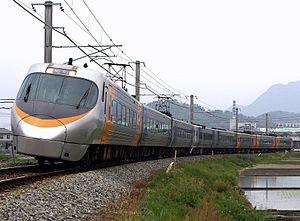
La ligne Yosan est une ligne ferroviaire de la compagnie JR Shikoku située sur la côte nord-ouest de l'île de Shikoku au Japon. Elle relie la gare de Takamatsu dans la préfecture de Kagawa à la gare d'Uwajima dans la préfecture d'Ehime.